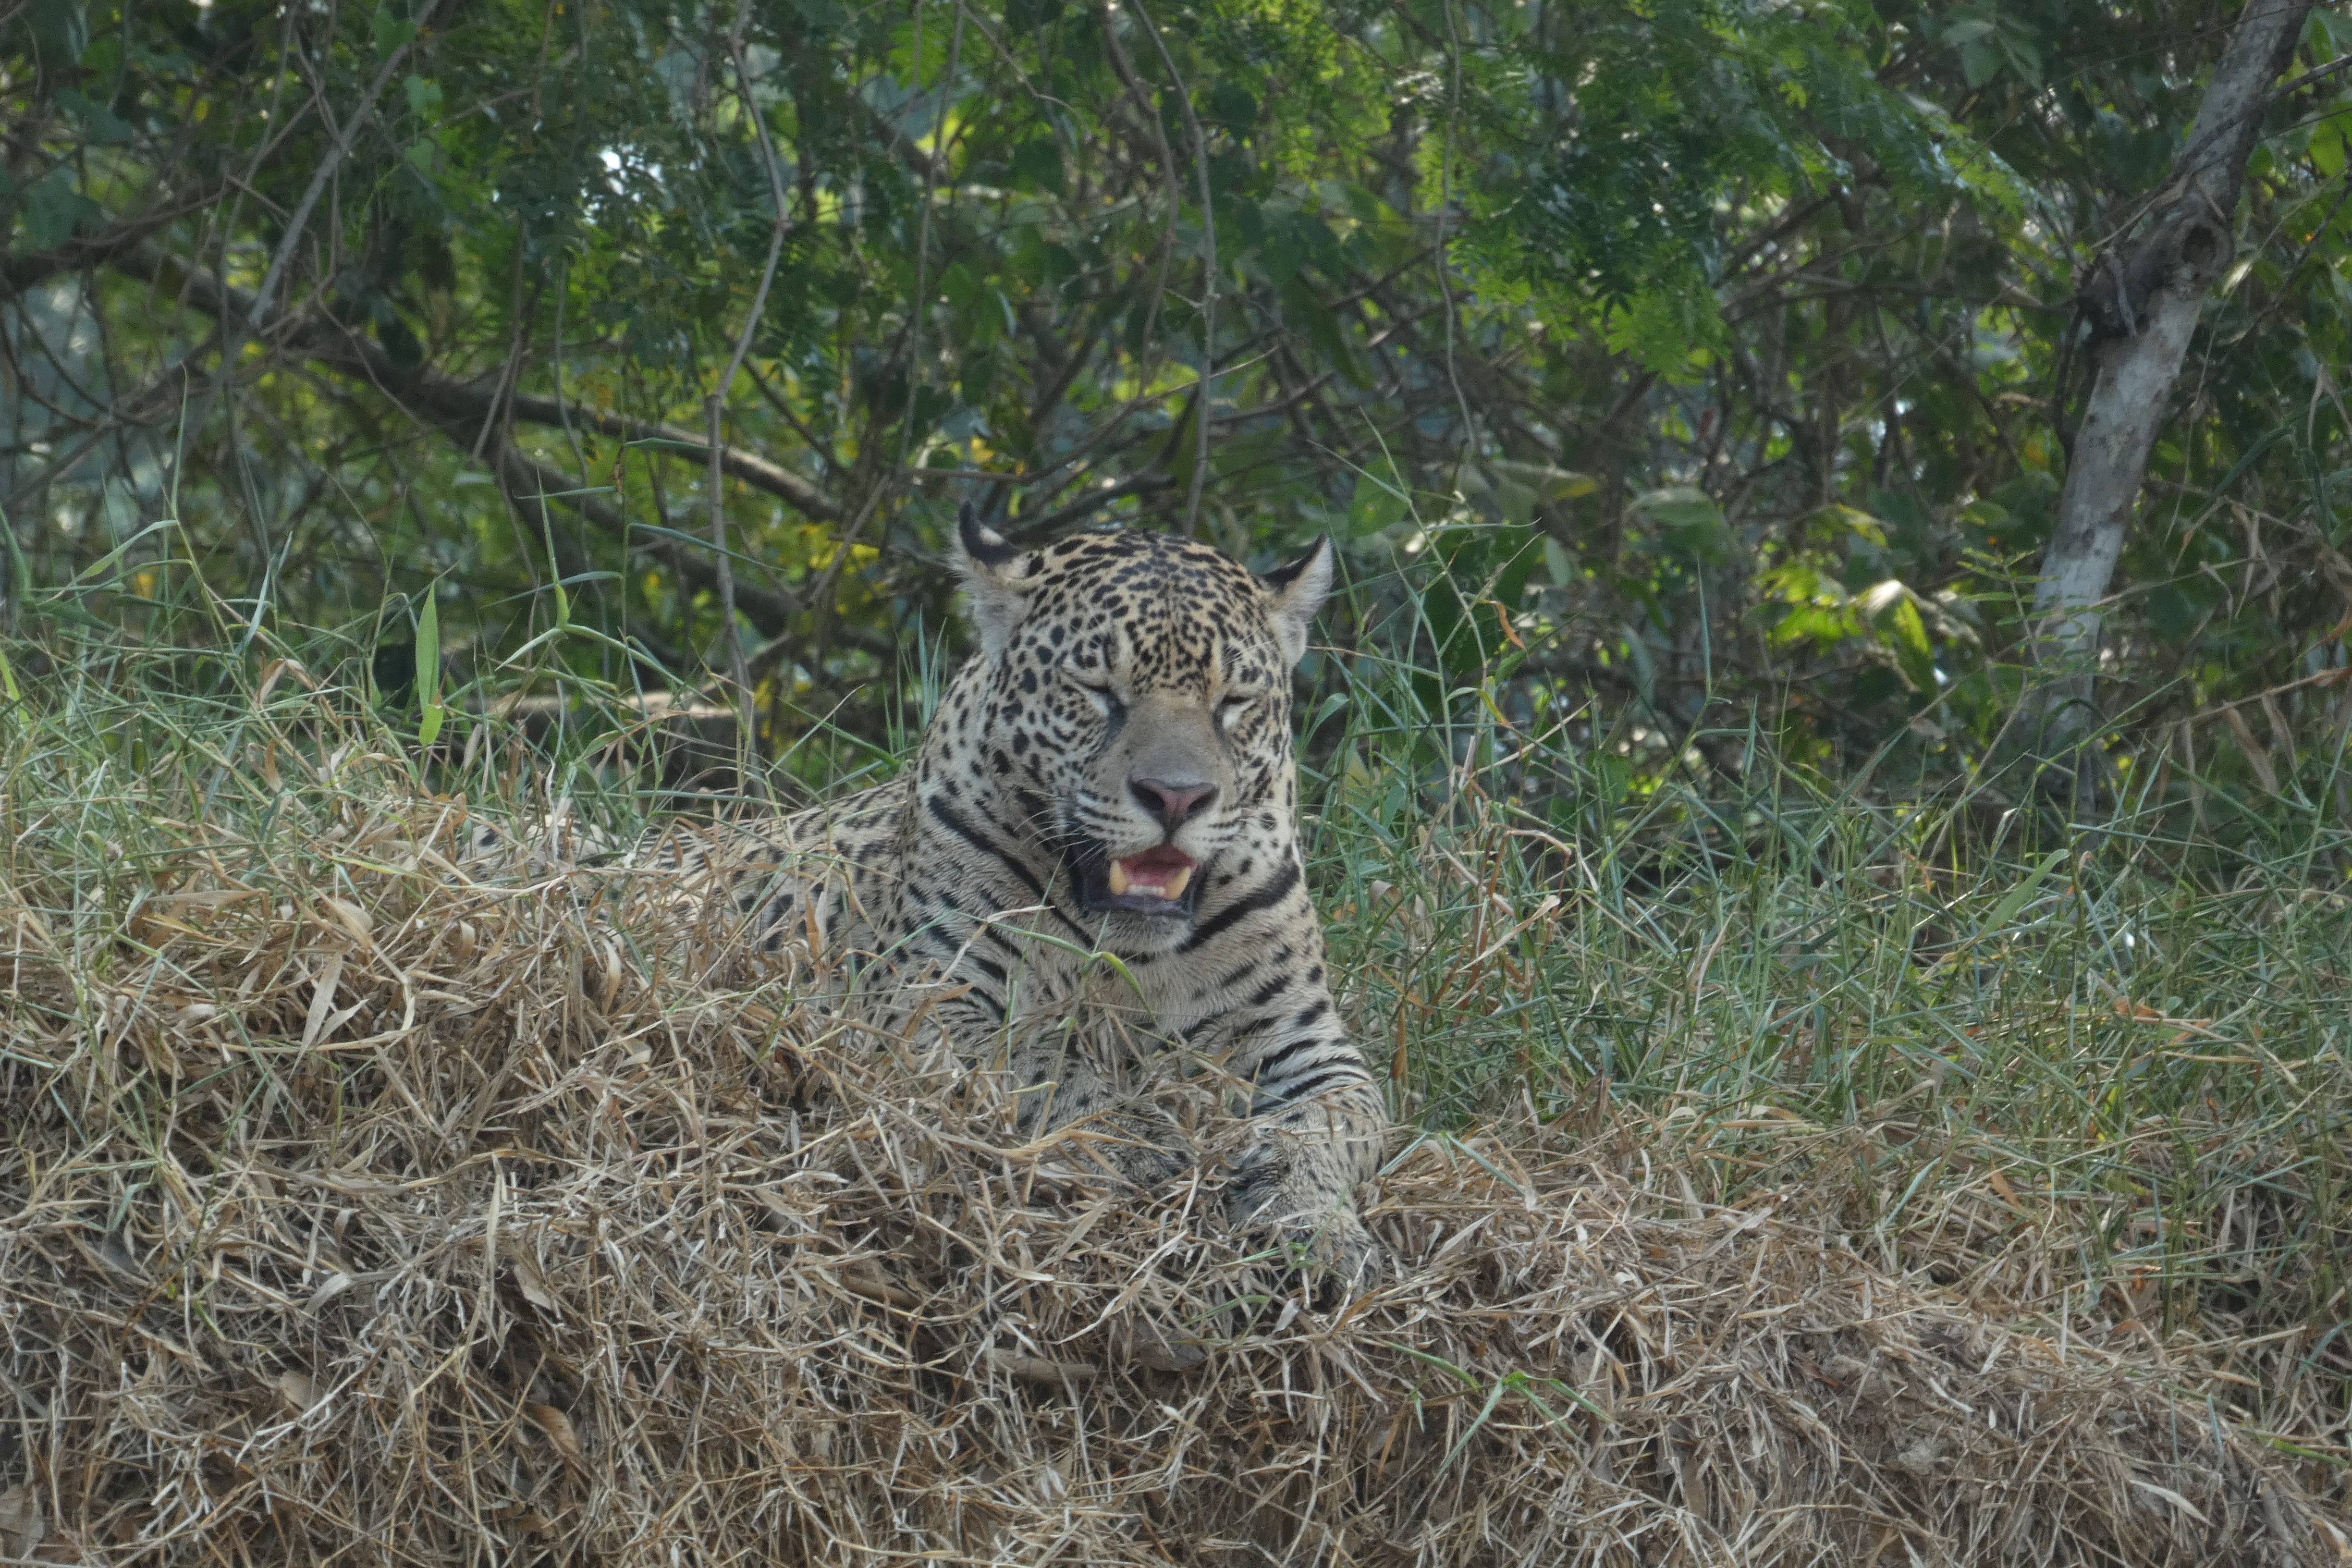
Jaguar: Medrosa